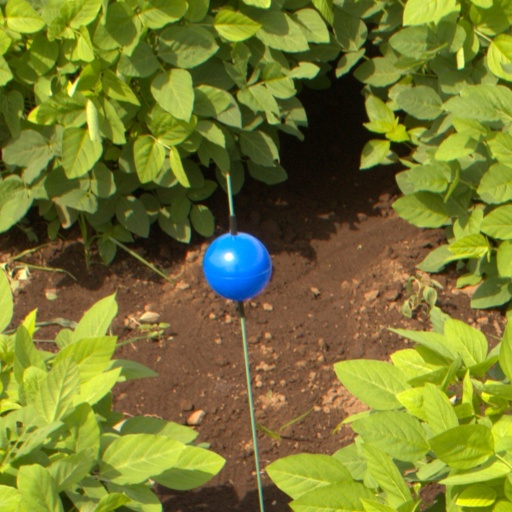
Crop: soybean